Makhan Shah Labana

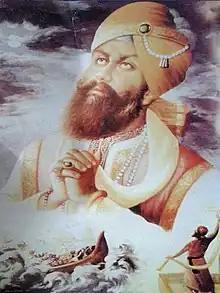
20th century painting of Makhan Shah Labana

In 1619, he was born to Bhai Dasa Labana, who was a devout Sikh of Guru Hargobind. There are different views of different scholars regarding his birthplace. Giani Gian Singh believes that he was born in Tanda, probably in Kashmir, but Col. Gurbachan Singh refutes this claim. Also, there many places with name Tanda in India like Mansura Tanda in Rajasthan, Khed Tanda; Basti Tanda; Sankpur Tanda; Chikvadi Tanda in Madhya Pradesh; Naka Tanda in Maharashtra; Anapur Tanda Andhara ; Goda Tanda in Karnataka, Tanda in Kashmir and in Punjab there are multiple villages. Scholars like Max Arthur Macauliffe, GS Chabra, Sukha Singh believe that he was a native of Kathiawar in Gujarat.